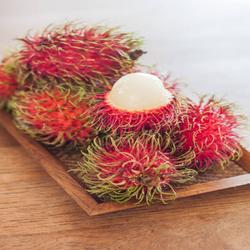
Label: Rambutan